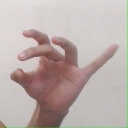
अक्षर: ओ